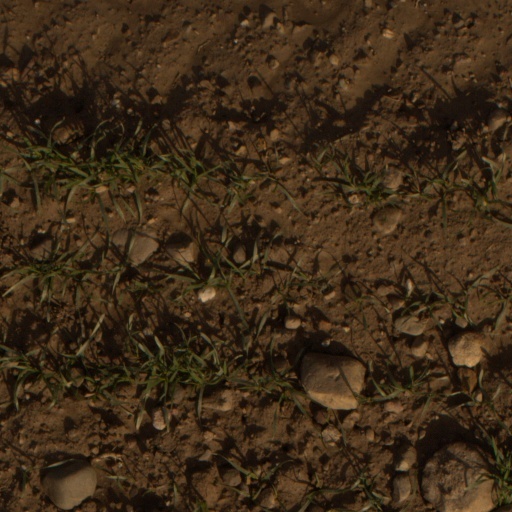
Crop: wheat